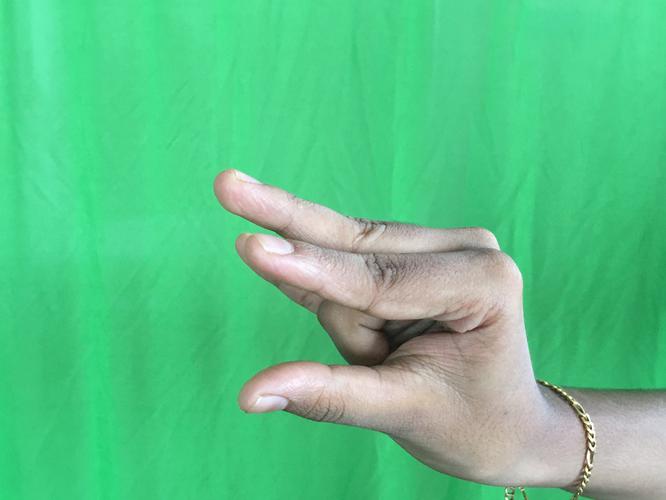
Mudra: Kangulam
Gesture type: single_hand